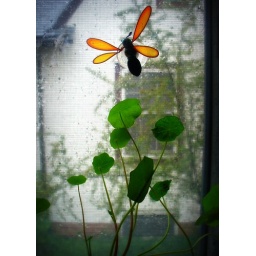
the window in the kitchen